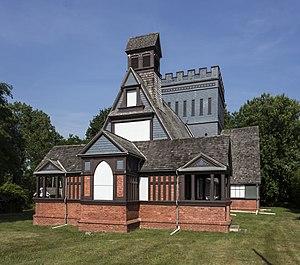
L'église des présidents, Long Branch, New Jersey, Etats-Unis This is an image of a place or building that is listed on the National Register of Historic Places in the United States of America. Its reference number is 76001169